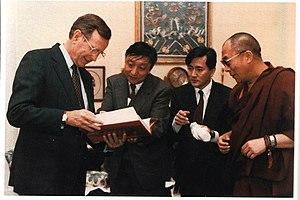
Lodi Gyari, Lodi Gyaltsen Gyari, Lodi Gyari Rinpoché ou Kasur Lodi Gyari, né à Nyarong au Tibet oriental le 25 août 1949 et mort le 29 octobre 2018 à San Francisco en Californie, est un homme politique tibétain.